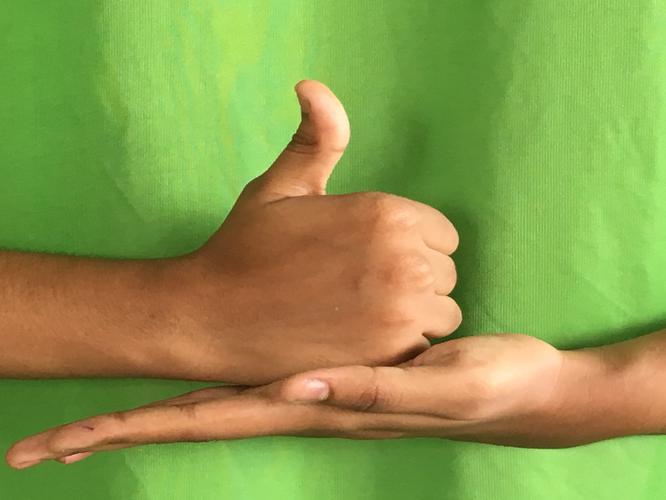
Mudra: Shivalinga
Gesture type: double_hand